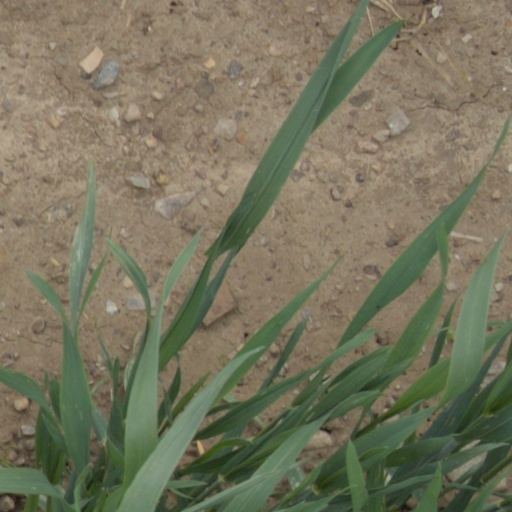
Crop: wheat